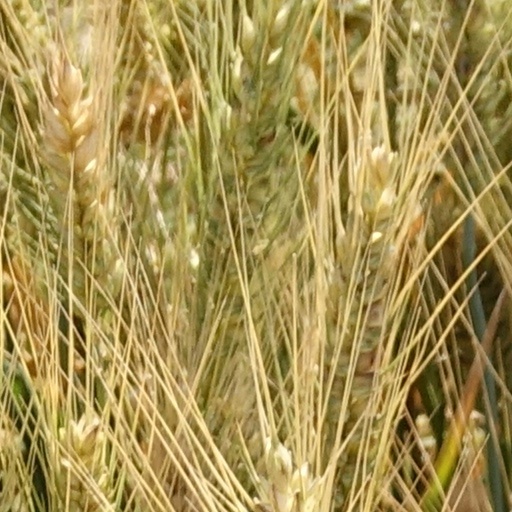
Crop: wheat